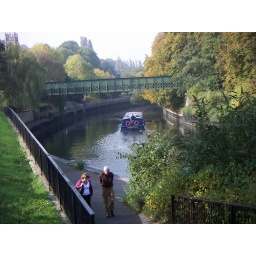
river boat in Bath